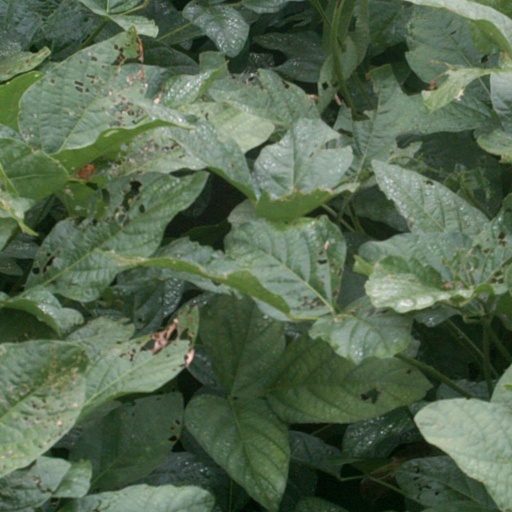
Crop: soybean